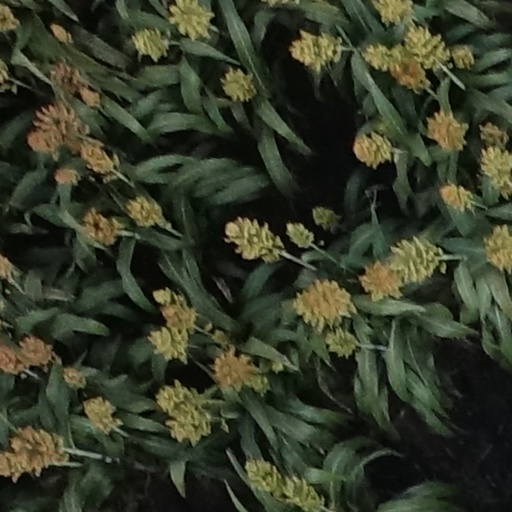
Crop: sorghum